New Zealand DM class electric multiple unit

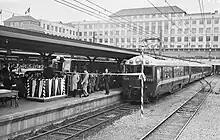
Ribbon cutting ceremony at Wellington railway station on 19 July 1938

Following its decision to build the Tawa Flat deviation to replace the original Wellington and Manawatu Railway Company portion of the North Island Main Trunk (NIMT) alignment out of Wellington, the New Zealand Railways Department (NZR) decided to convert the remaining of track between Wellington and Johnsonville into an electrified suburban branch line. Six two-car trains comprising one driving motor car and one driving trailer were ordered from English Electric in 1936 to work the future Johnsonville Line, which formally opened as a branch line on 2 July 1938 with the new electric trains inaugurating the service. The new trains were allocated as the D class (driving motor cars) and the D class (non-motored driving trailer). The first order became known as the "36 stock" by the year it was ordered (1936).